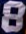
Number: 8